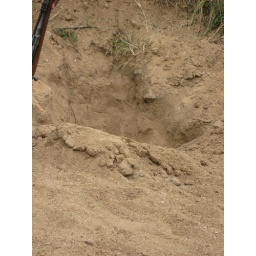
Big rhino face imprint in the river bank